Wilfred Bouma

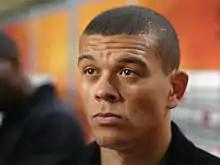

Wilfred Bouma (born 15 June 1978) is a Dutch former professional footballer who played most notably for PSV Eindhoven, Aston Villa and the Netherlands national team.